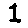
Label: 1